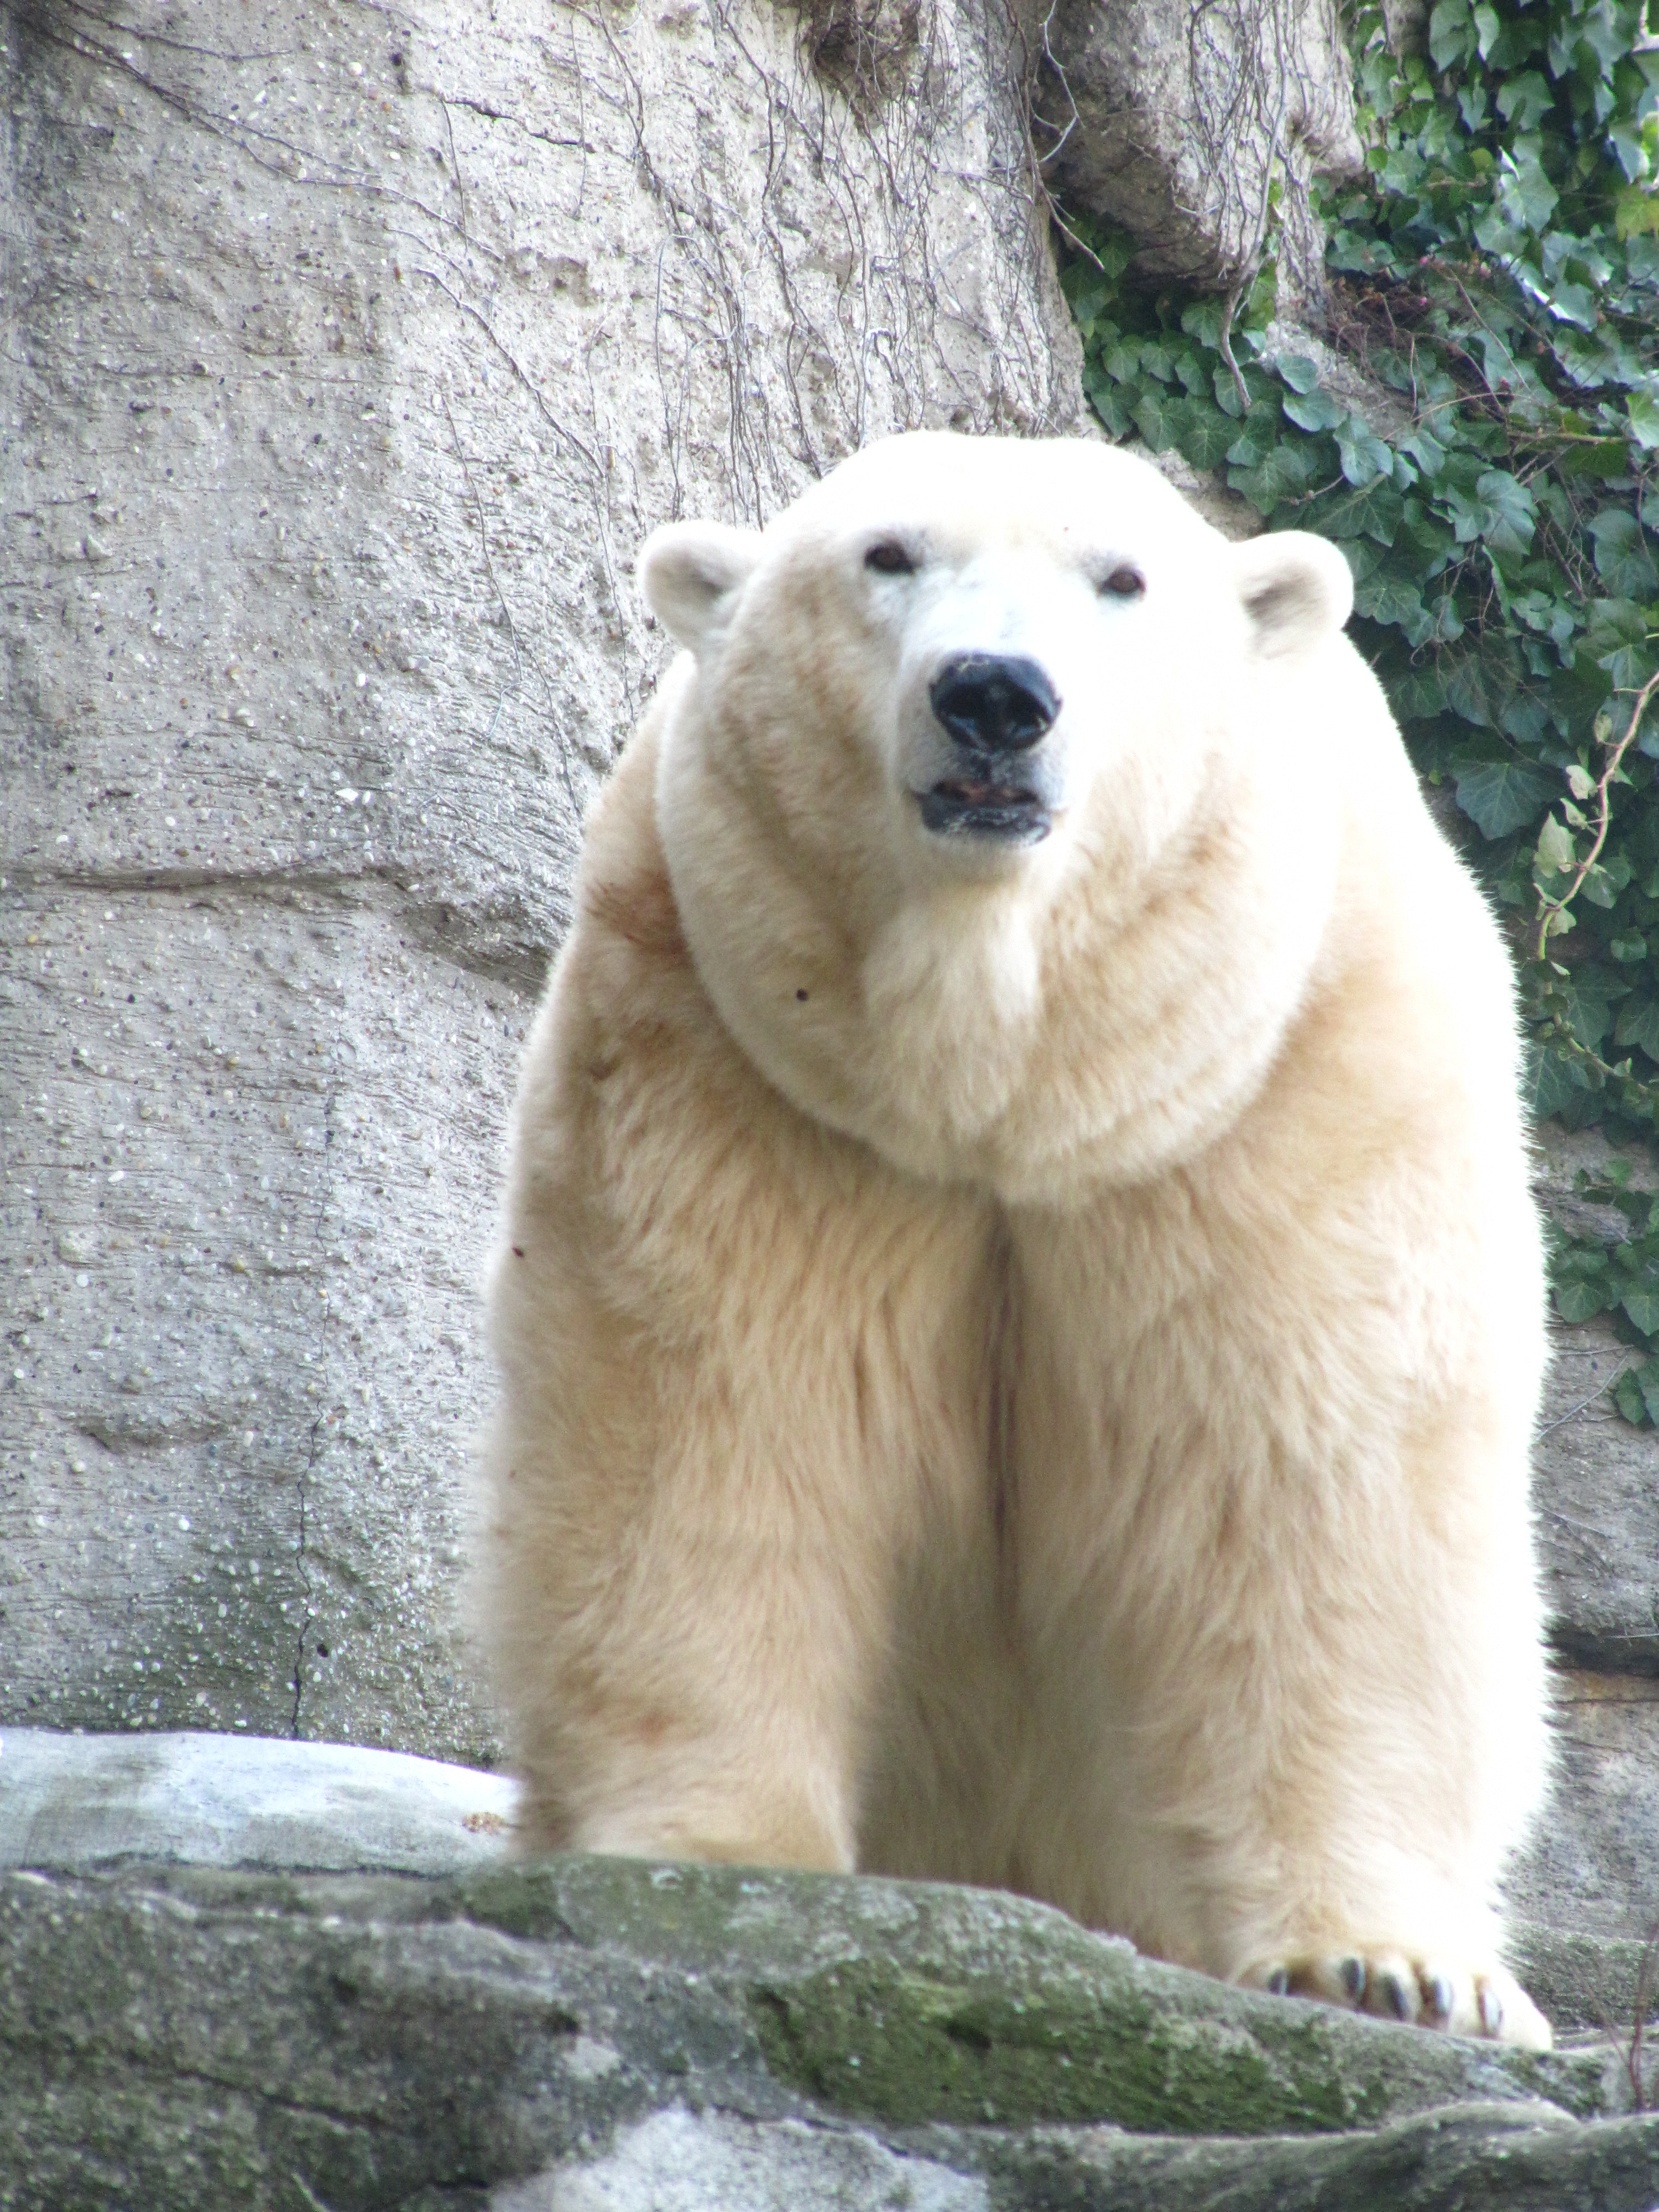
sweet, animal, bear, love, zoo, mammal, rest, fauna, polar bear, vertebrate, bears, animal world, teddy, dog breed group